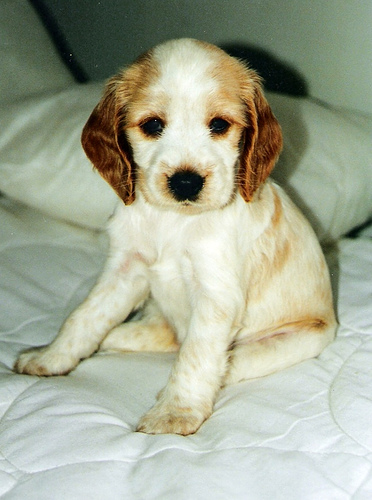
Animal: dog
Breed: english cocker spaniel